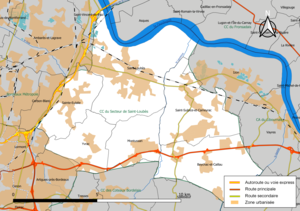
Carte géographique de la Communauté de communes du Secteur de Saint-Loubès, département de la Gironde, France. Composition au 1er janvier 2019.
La communauté de communes du secteur de Saint-Loubès est un établissement public de coopération intercommunale français, situé dans le département de la Gironde, en région Nouvelle-Aquitaine.